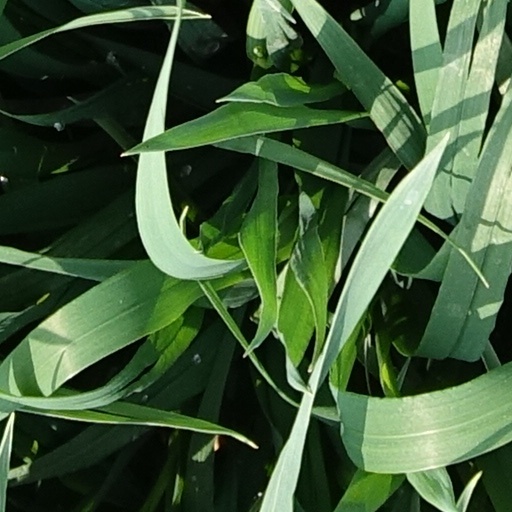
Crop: wheat